Gaddang people

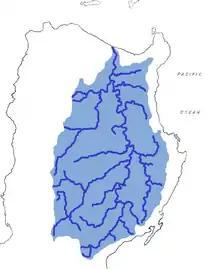
The Cagayan River and its tributaries on Luzon, Philippines. Prehistoric peoples spread along the rivers from the mouth in the north

Subsequent prehistory of Luzon is subject to significant disagreements on origins and timing; genetic studies remain inconclusive . Generally agreed, however, is that a series of colonizing parties of Austronesian peoples arrived from 200 B.C. to 300 A.D. along the northern coasts of Luzon, where the river valleys were covered with a diverse flora and fauna. They found the Cagayan River bottoms sparsely occupied by long-established Negrito Aeta/Arta peoples, while the hills had become home to more-recently arrived Cordilleran people (thought to originate directly from Taiwan as late as 500 B.C.) and possibly the fierce, mysterious Ilongot in the Caraballos.